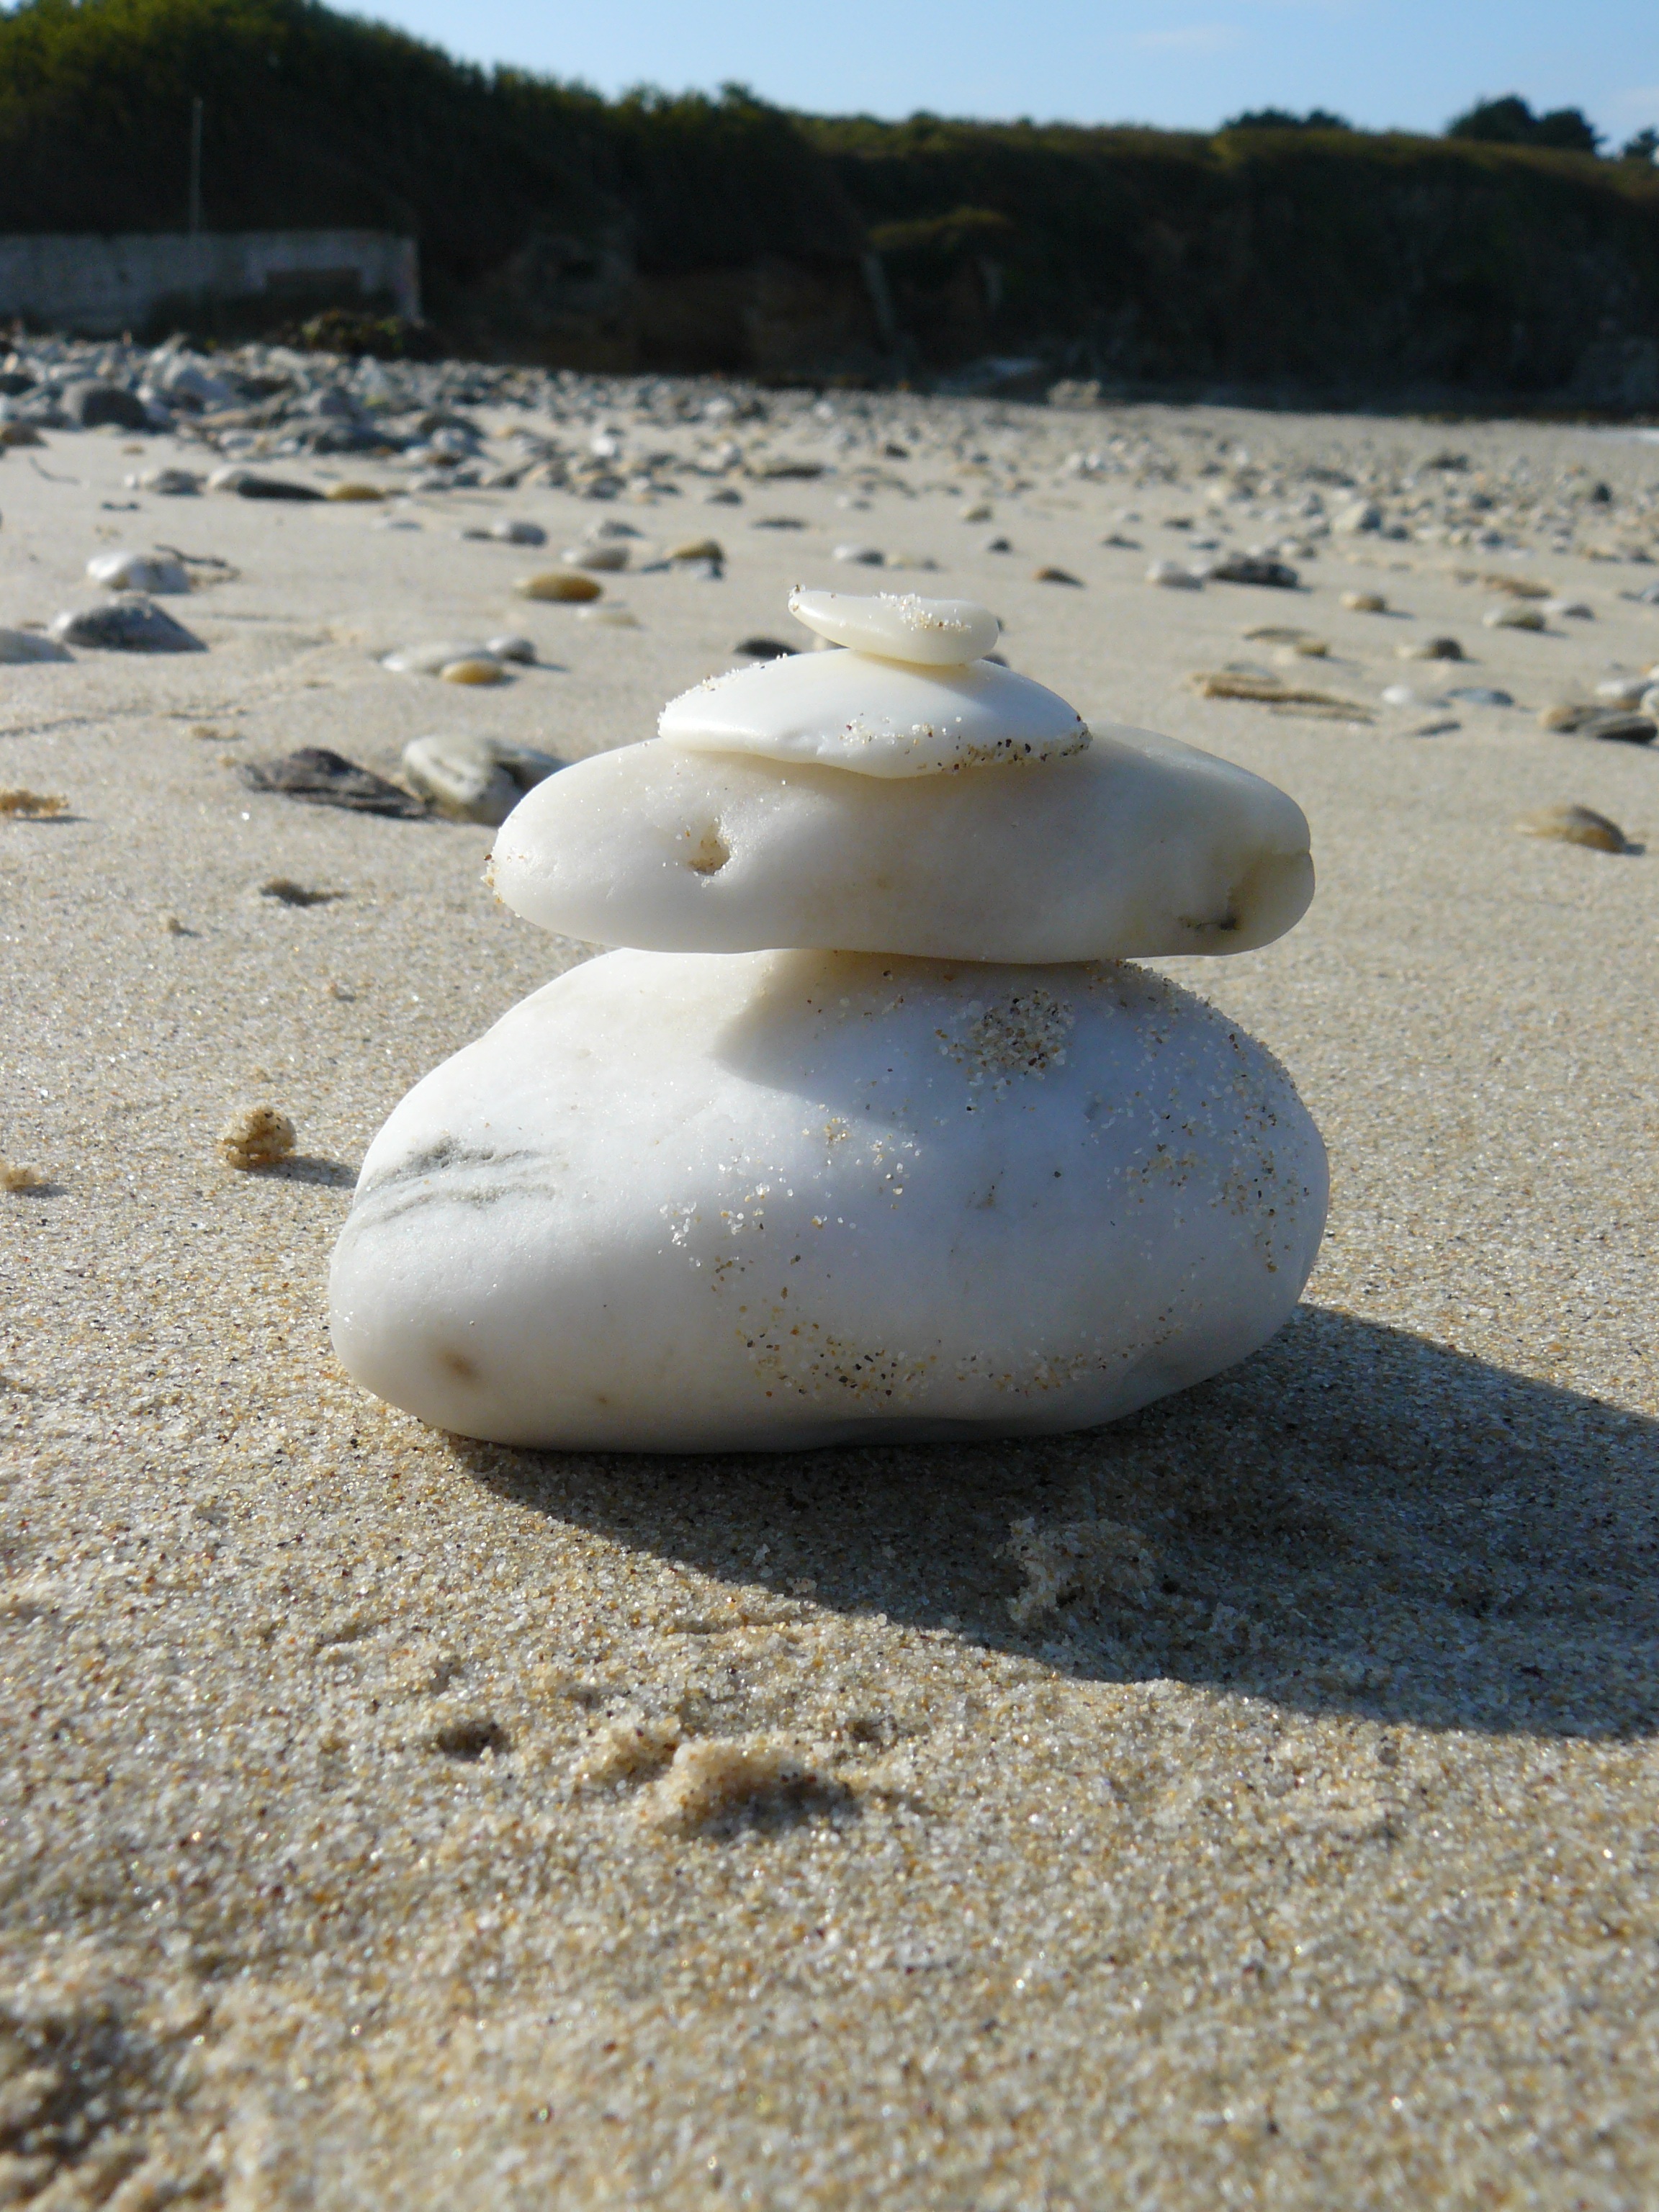
beach, sea, nature, sand, rock, dune, pebble, blue, material, seashell